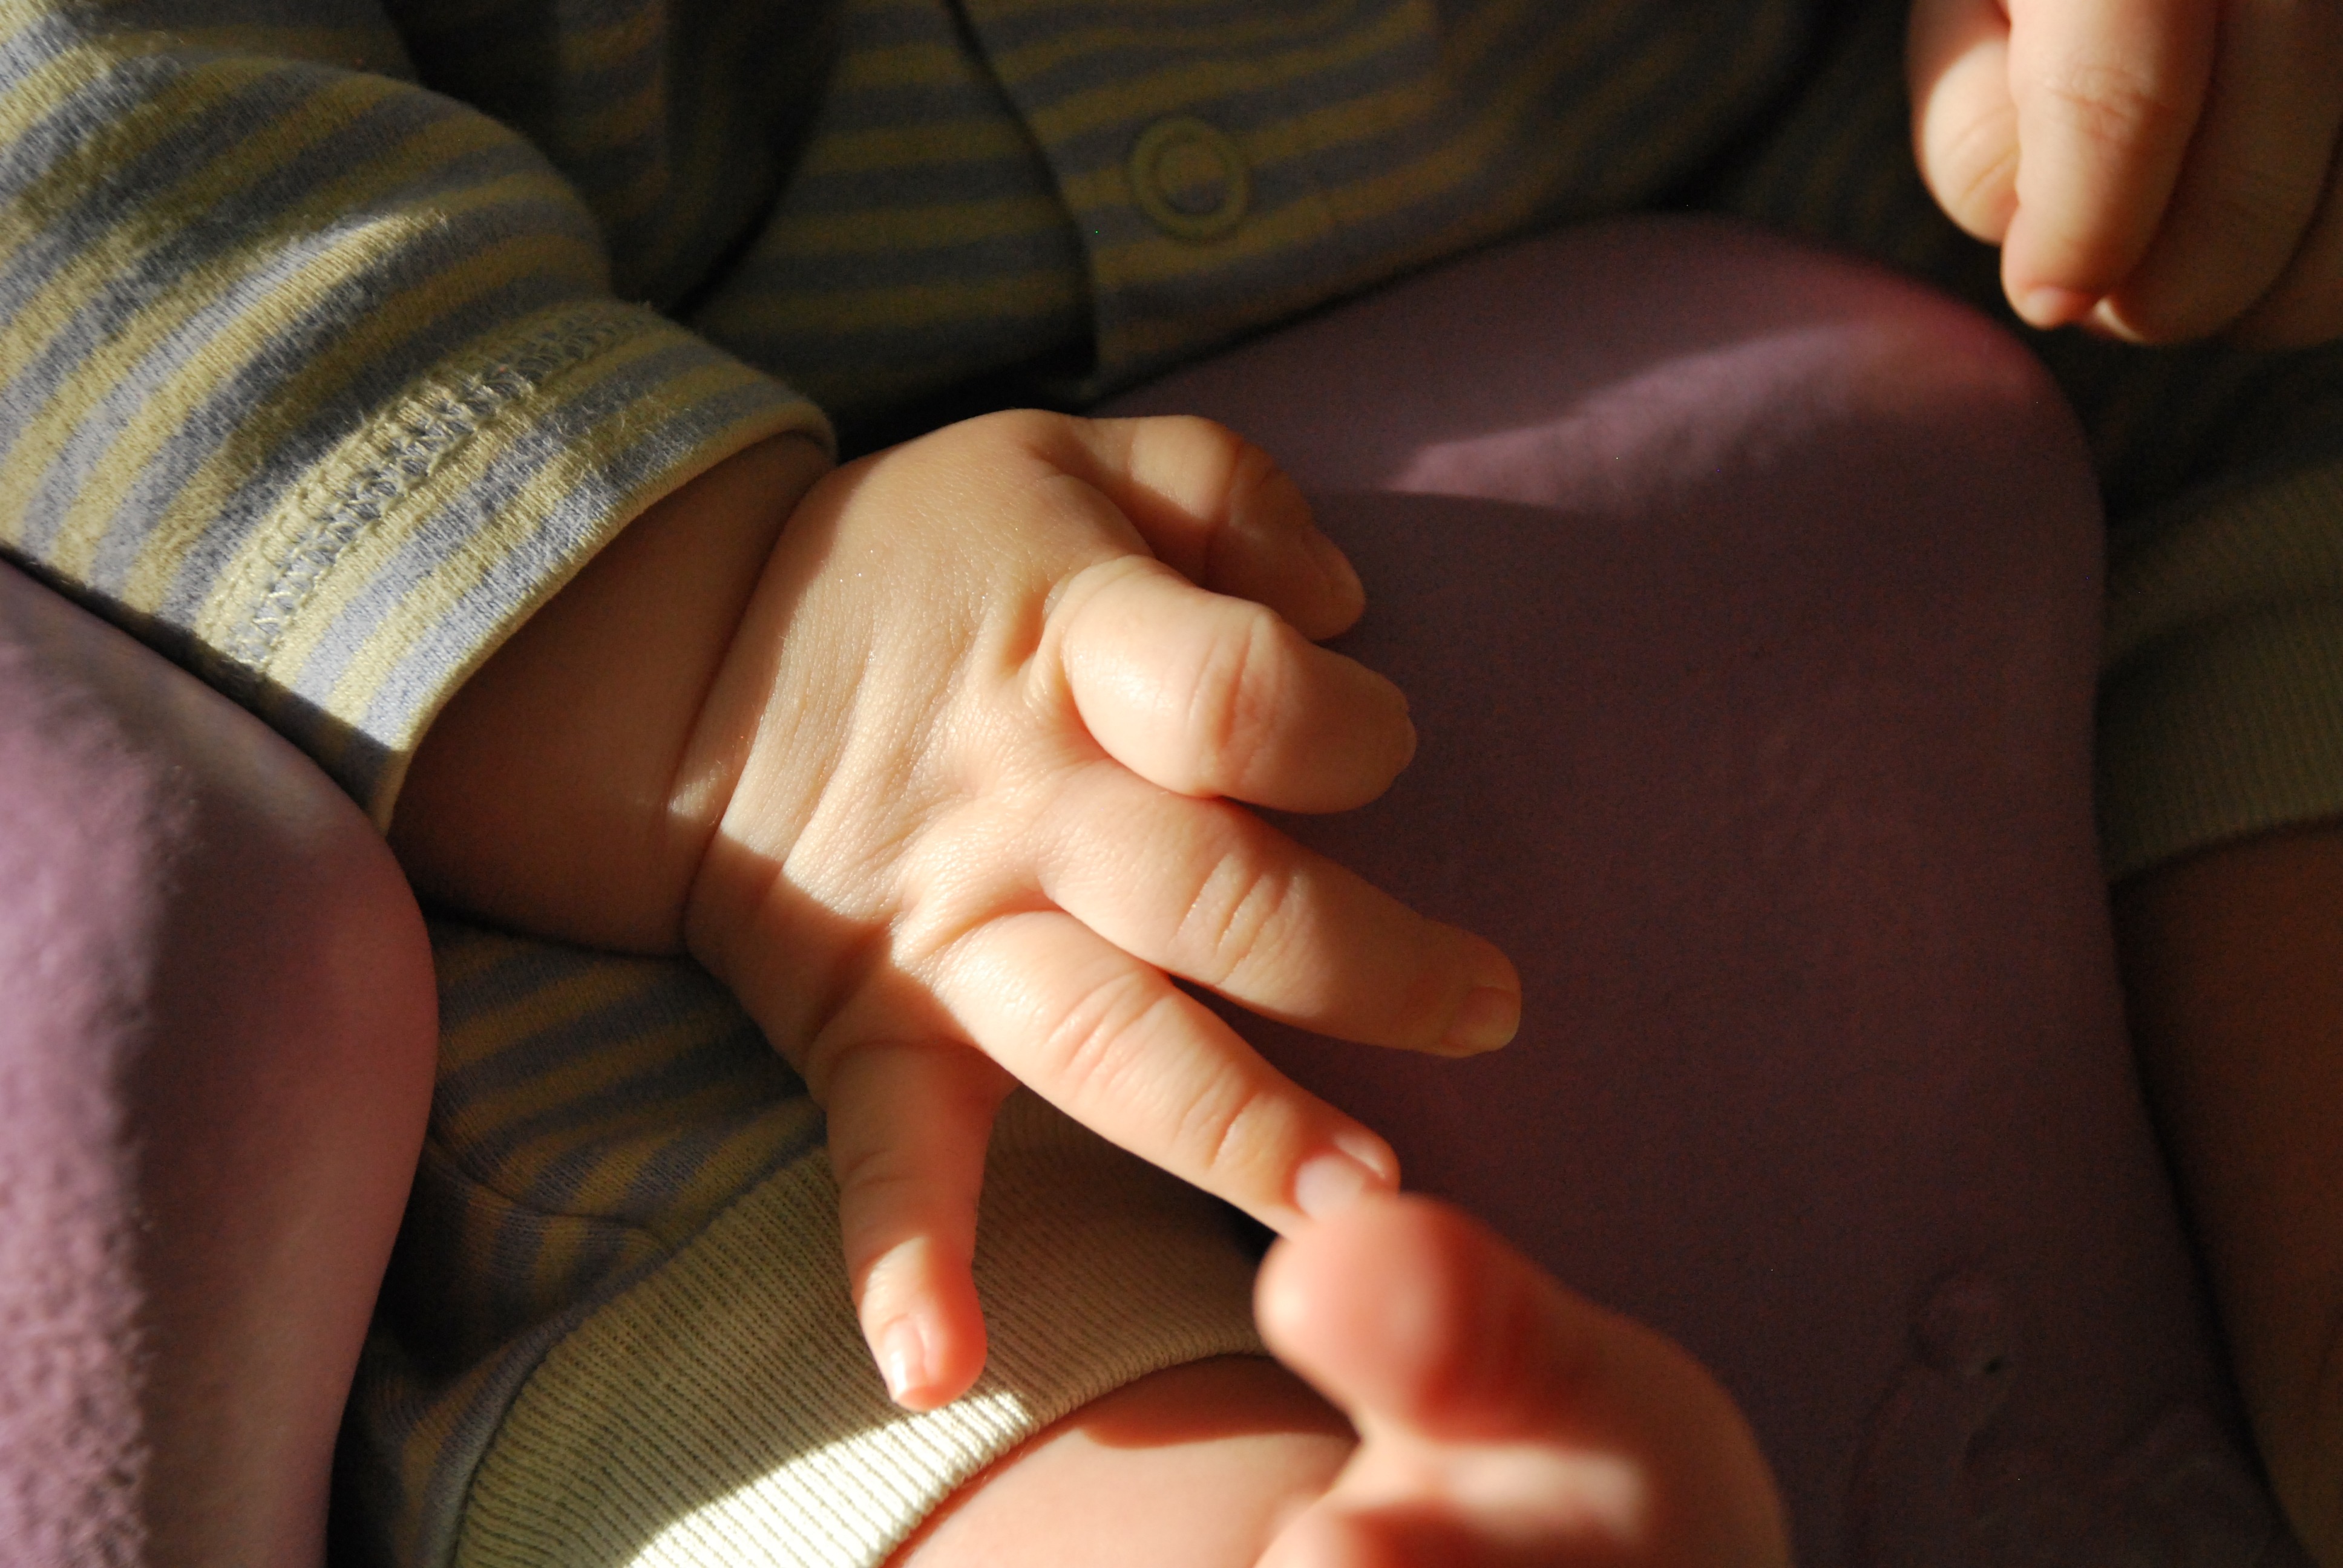
hand, cute, leg, finger, small, child, clothing, arm, nail, baby, muscle, mouth, close up, human body, hands, fingers, infant, thigh, skin, interaction, sense